Bilisht

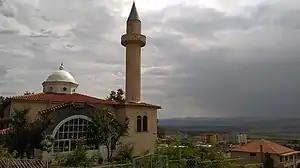
Mosque of Bilisht

Following the Balkan Wars (1912–1913), Bilisht became part of Albania. Some Muslim Albanian villages on the Greek side of the border had Bilisht as their market town until their inhabitants were sent to Turkey during the Greco–Turkish exchange of populations (1923), based on religious criteria. Due to the Albanian census of 1923, the urban status of Bilisht was recognised. During the interwar period a tekke of the Rifa`i Sufi Order existed in Bilisht and part of the surrounding Muslim rural population emigrated to Australia. Bilisht was also the centre of the Bilisht district.